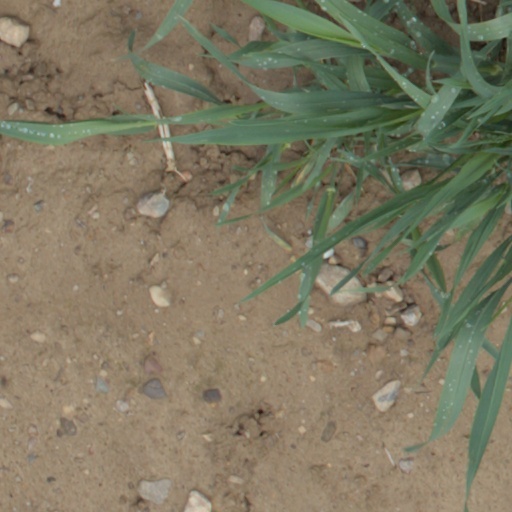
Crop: wheat